C/2014 UN271 (Bernardinelli–Bernstein)

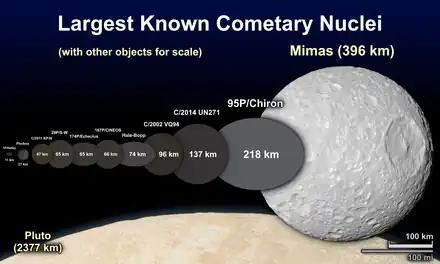
Size and color comparison of the largest known comets, including dwarf planet Pluto and natural satellites Mimas and Phobos for scale. is the second-largest known comet, being only behind 95P/Chiron.

Radio thermal emission measurements by the Atacama Large Millimeter Array (ALMA) in 2021 estimate a maximum diameter of for 's nucleus, assuming negligible contamination of the nucleus's thermal emission by an unseen dust coma. The ALMA measurements have not ruled out the possibility of a dust coma contaminating up to 24% of the nucleus's thermal emission, so the actual diameter may well be smaller. Hubble Space Telescope observations confirmed 's large size in 2022, placing a lower limit diameter of for the maximum possible dust coma contamination.